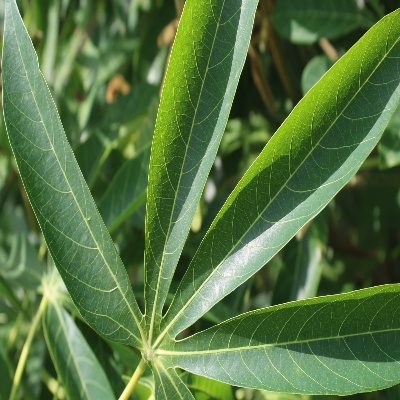
Crop: Cassava
Condition: healthy